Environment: real
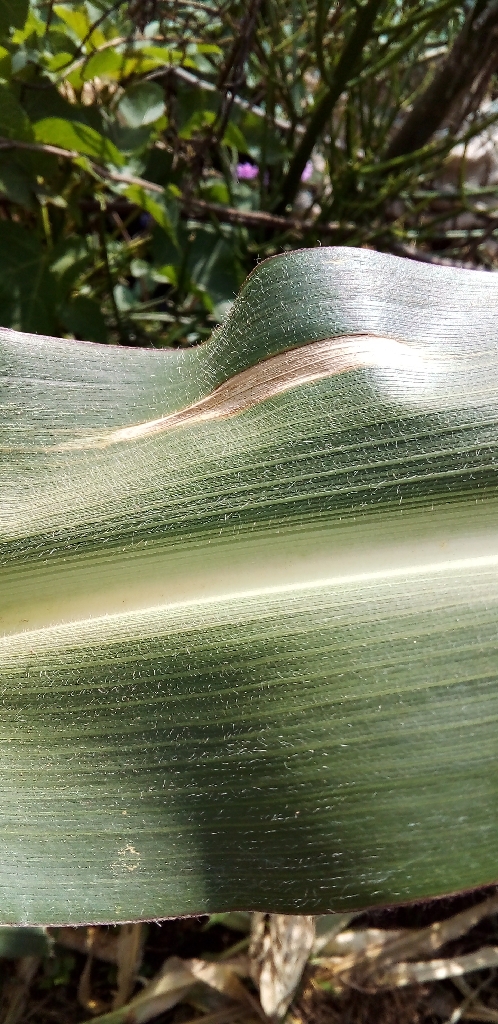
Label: northern_corn_leaf_blight